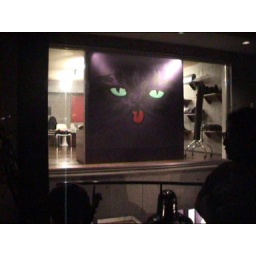
cat in cystem gallery window